Taipei Post Office

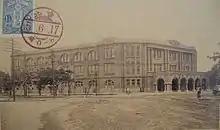
Taipei Post Office in 1930

March 1895 marked the end of the First Sino-Japanese War when the Japanese troops from Hiroshima came to conquest their land on the Pescadores. After they have claimed ownership on all the Pescadores’ islands, the Japanese set up their Military Post Office there, which became the first post office in Taiwan established by the Japanese.